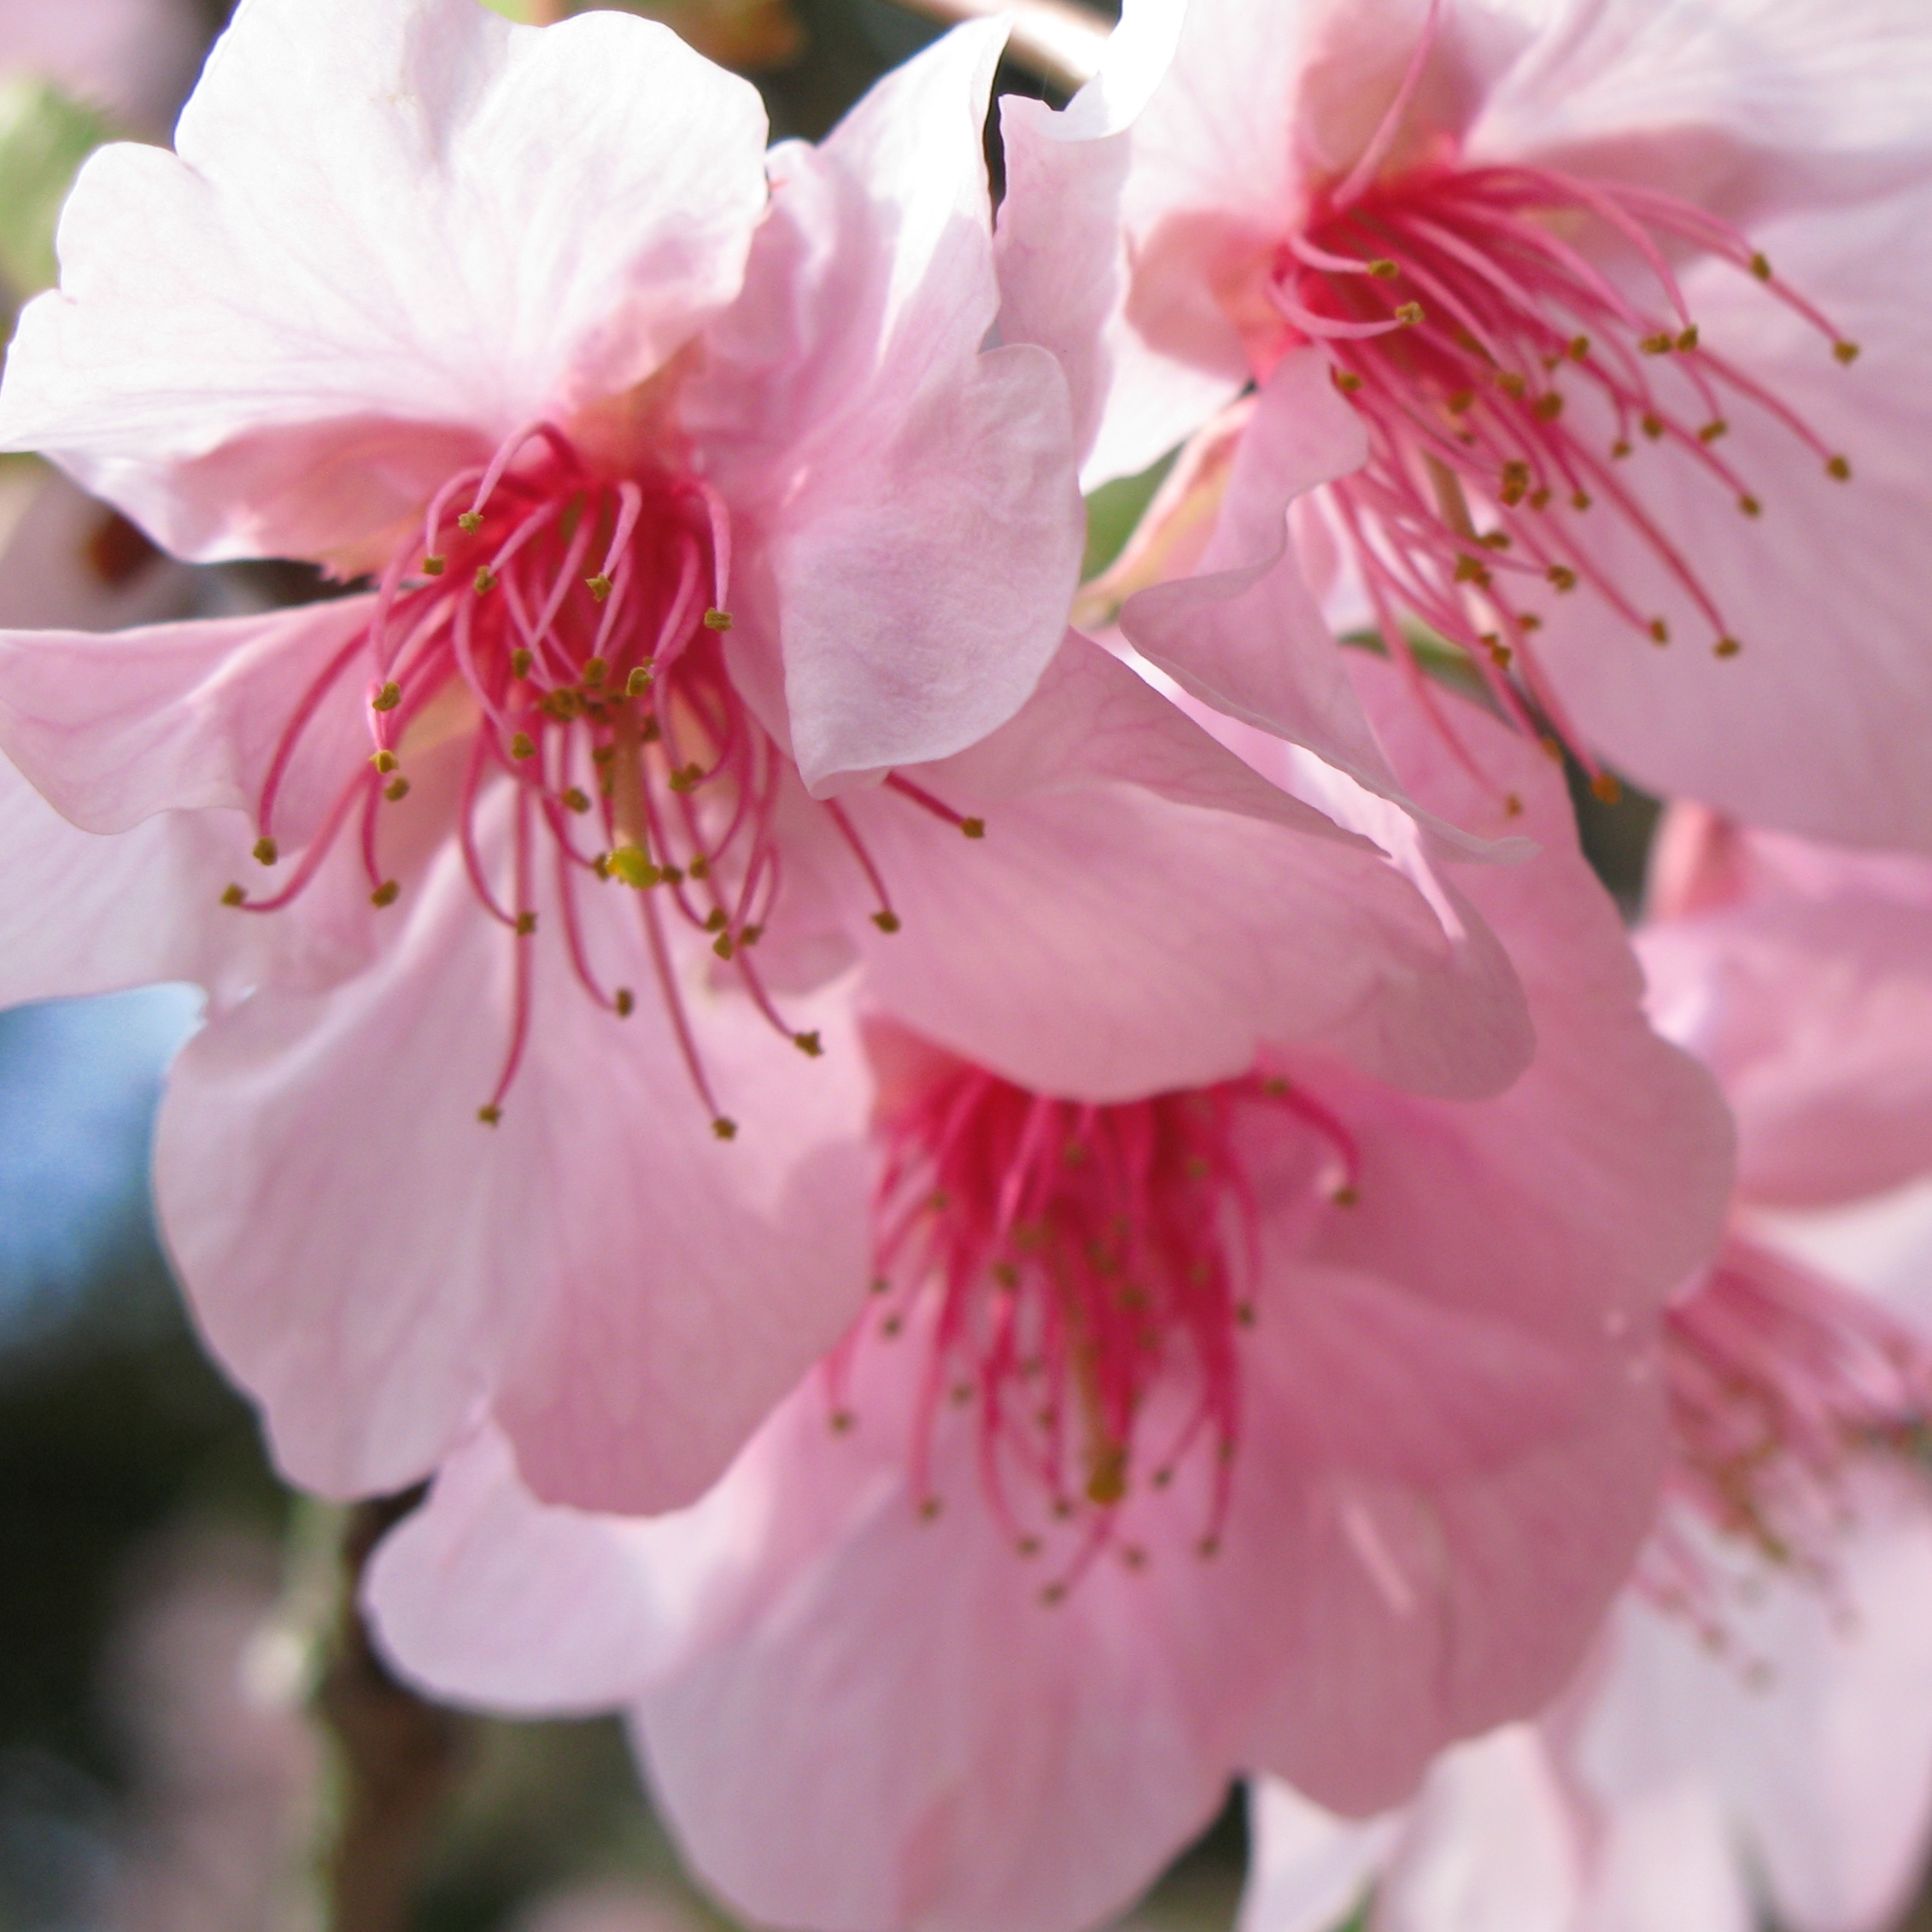
blossom, plant, flower, petal, high, pink, cherry blossom, cool image, shrub, sakura, hires, hi, res, g7, flowering plant, woody plant, land plant